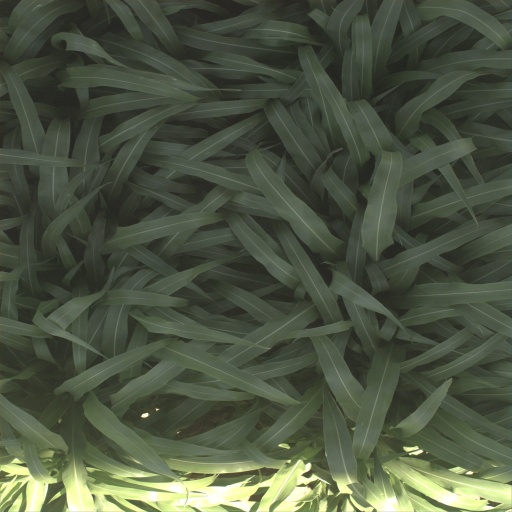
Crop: sorghum